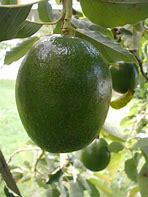
Label: Avocado